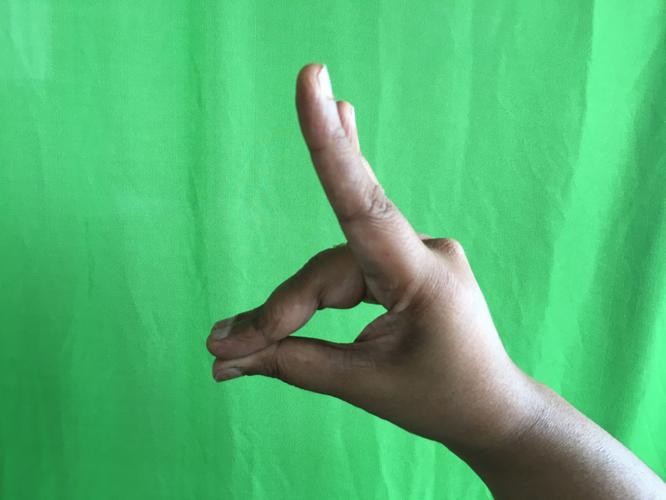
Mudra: Simhamukham
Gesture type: single_hand